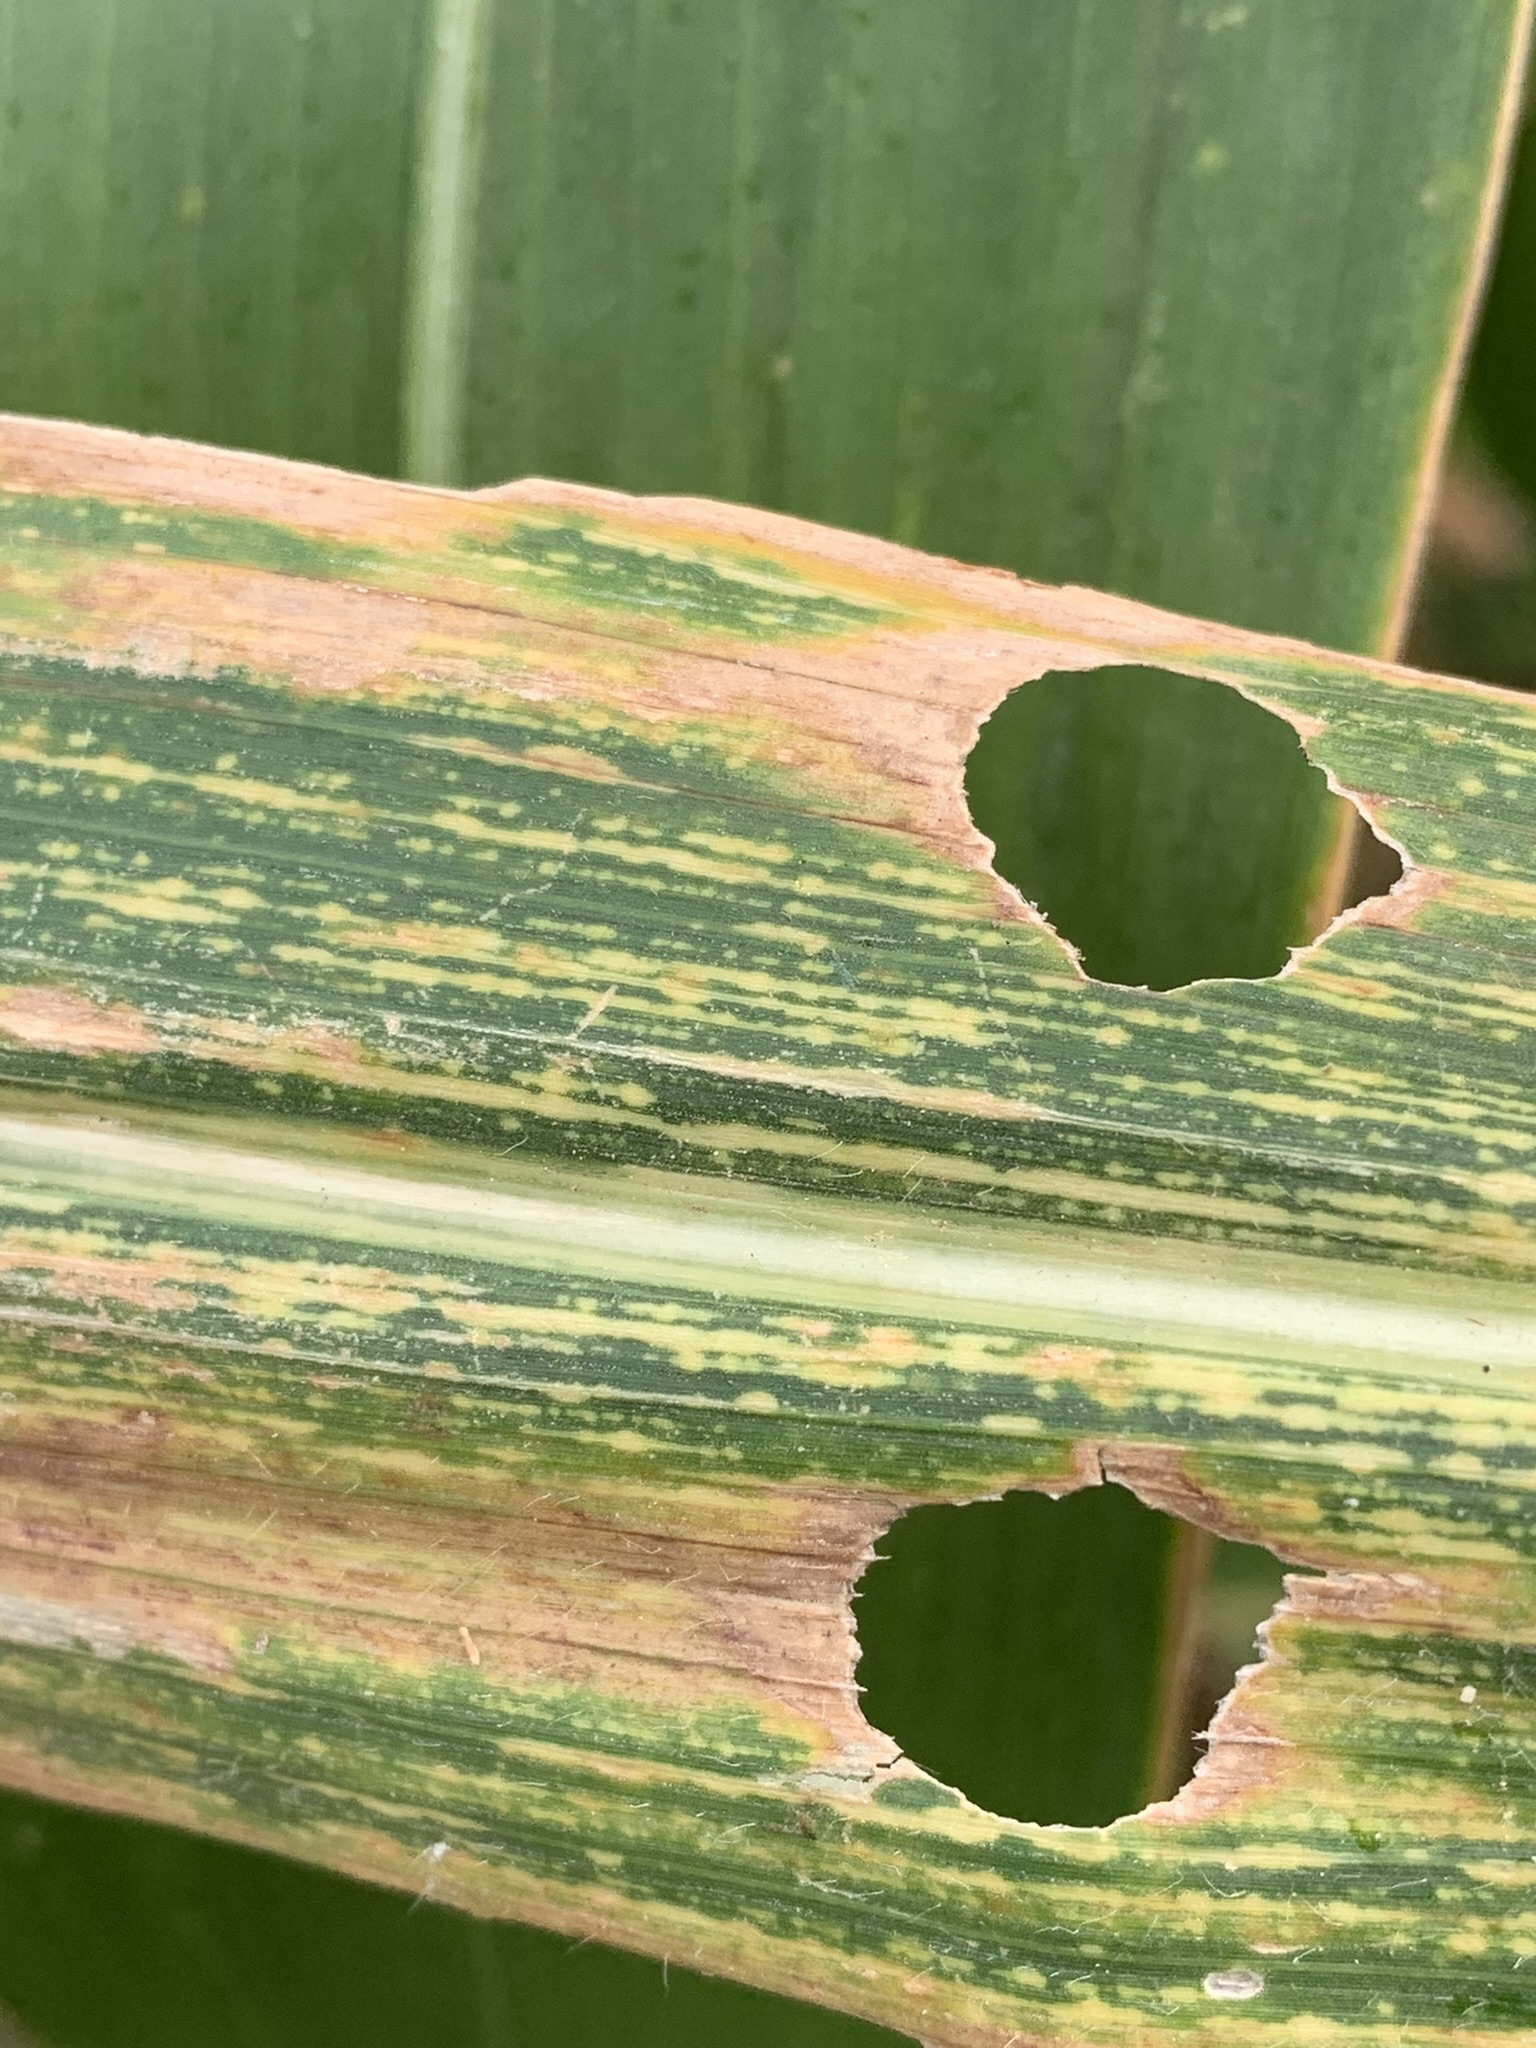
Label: MSV